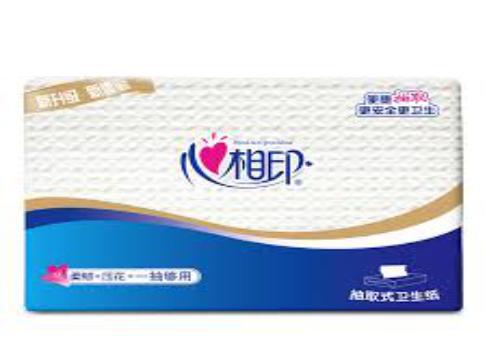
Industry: Necessities